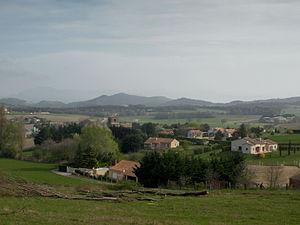
les Lombards
La Répara-Auriples est une commune française située dans le département de la Drôme, en région Auvergne-Rhône-Alpes.